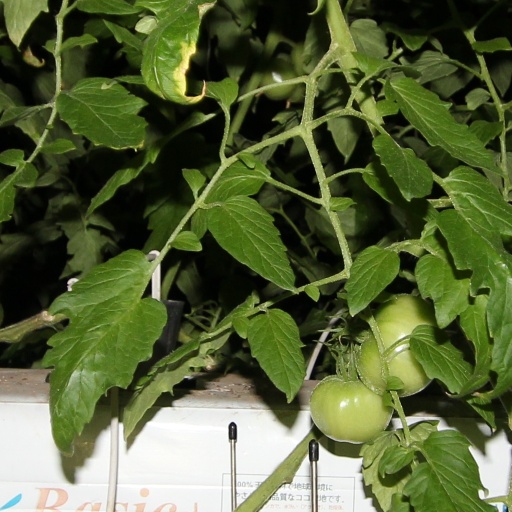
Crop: tomato